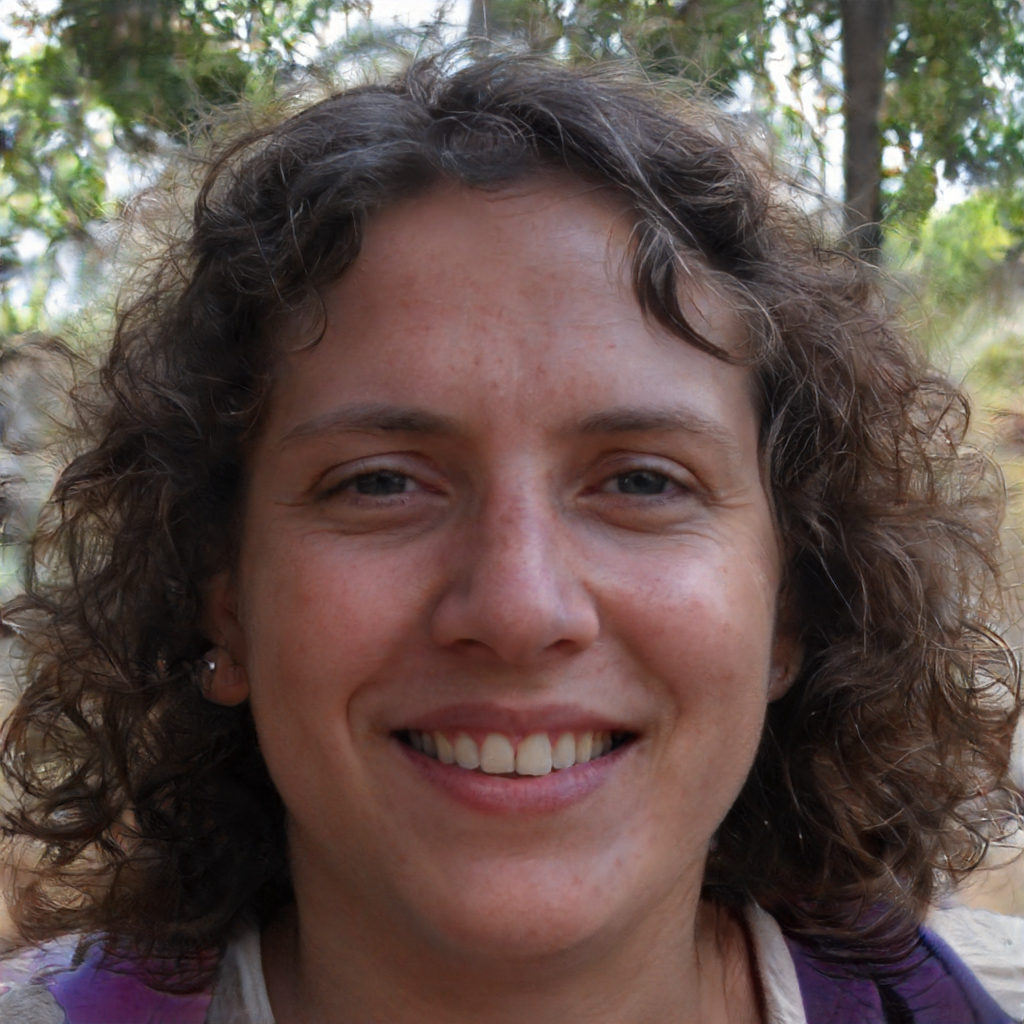
Gender: Female